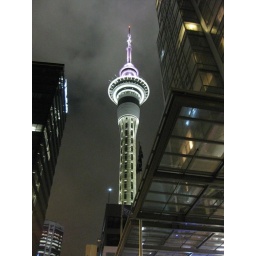
Long exposure on the sky tower in low cloud